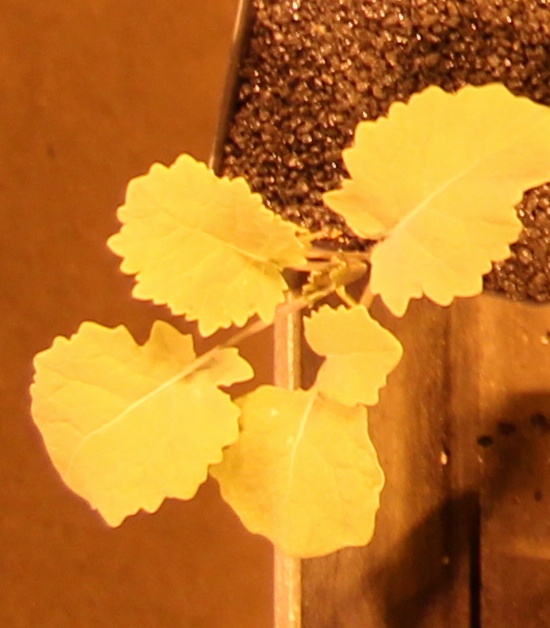
Label: Canola